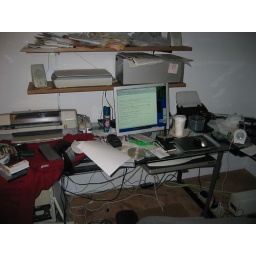
desk around computer